Siege of Homs

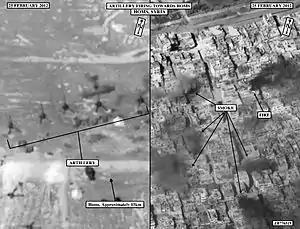

In late January-early February, activists reported that the Syrian army killed eight civilians and that 15 government soldiers were killed by defectors; the Syrian army also entered the al-Adawiya district, driving out the Free Syrian Army rebels. The "Al-Watan" newspaper reported that 37 rebel fighters were killed in the fighting. Video footage was posted online reportedly showing a captured government BMP-1 being used by FSA forces; it bore two rebel flags and was seen firing with armed men in civilian clothes taking cover behind it.